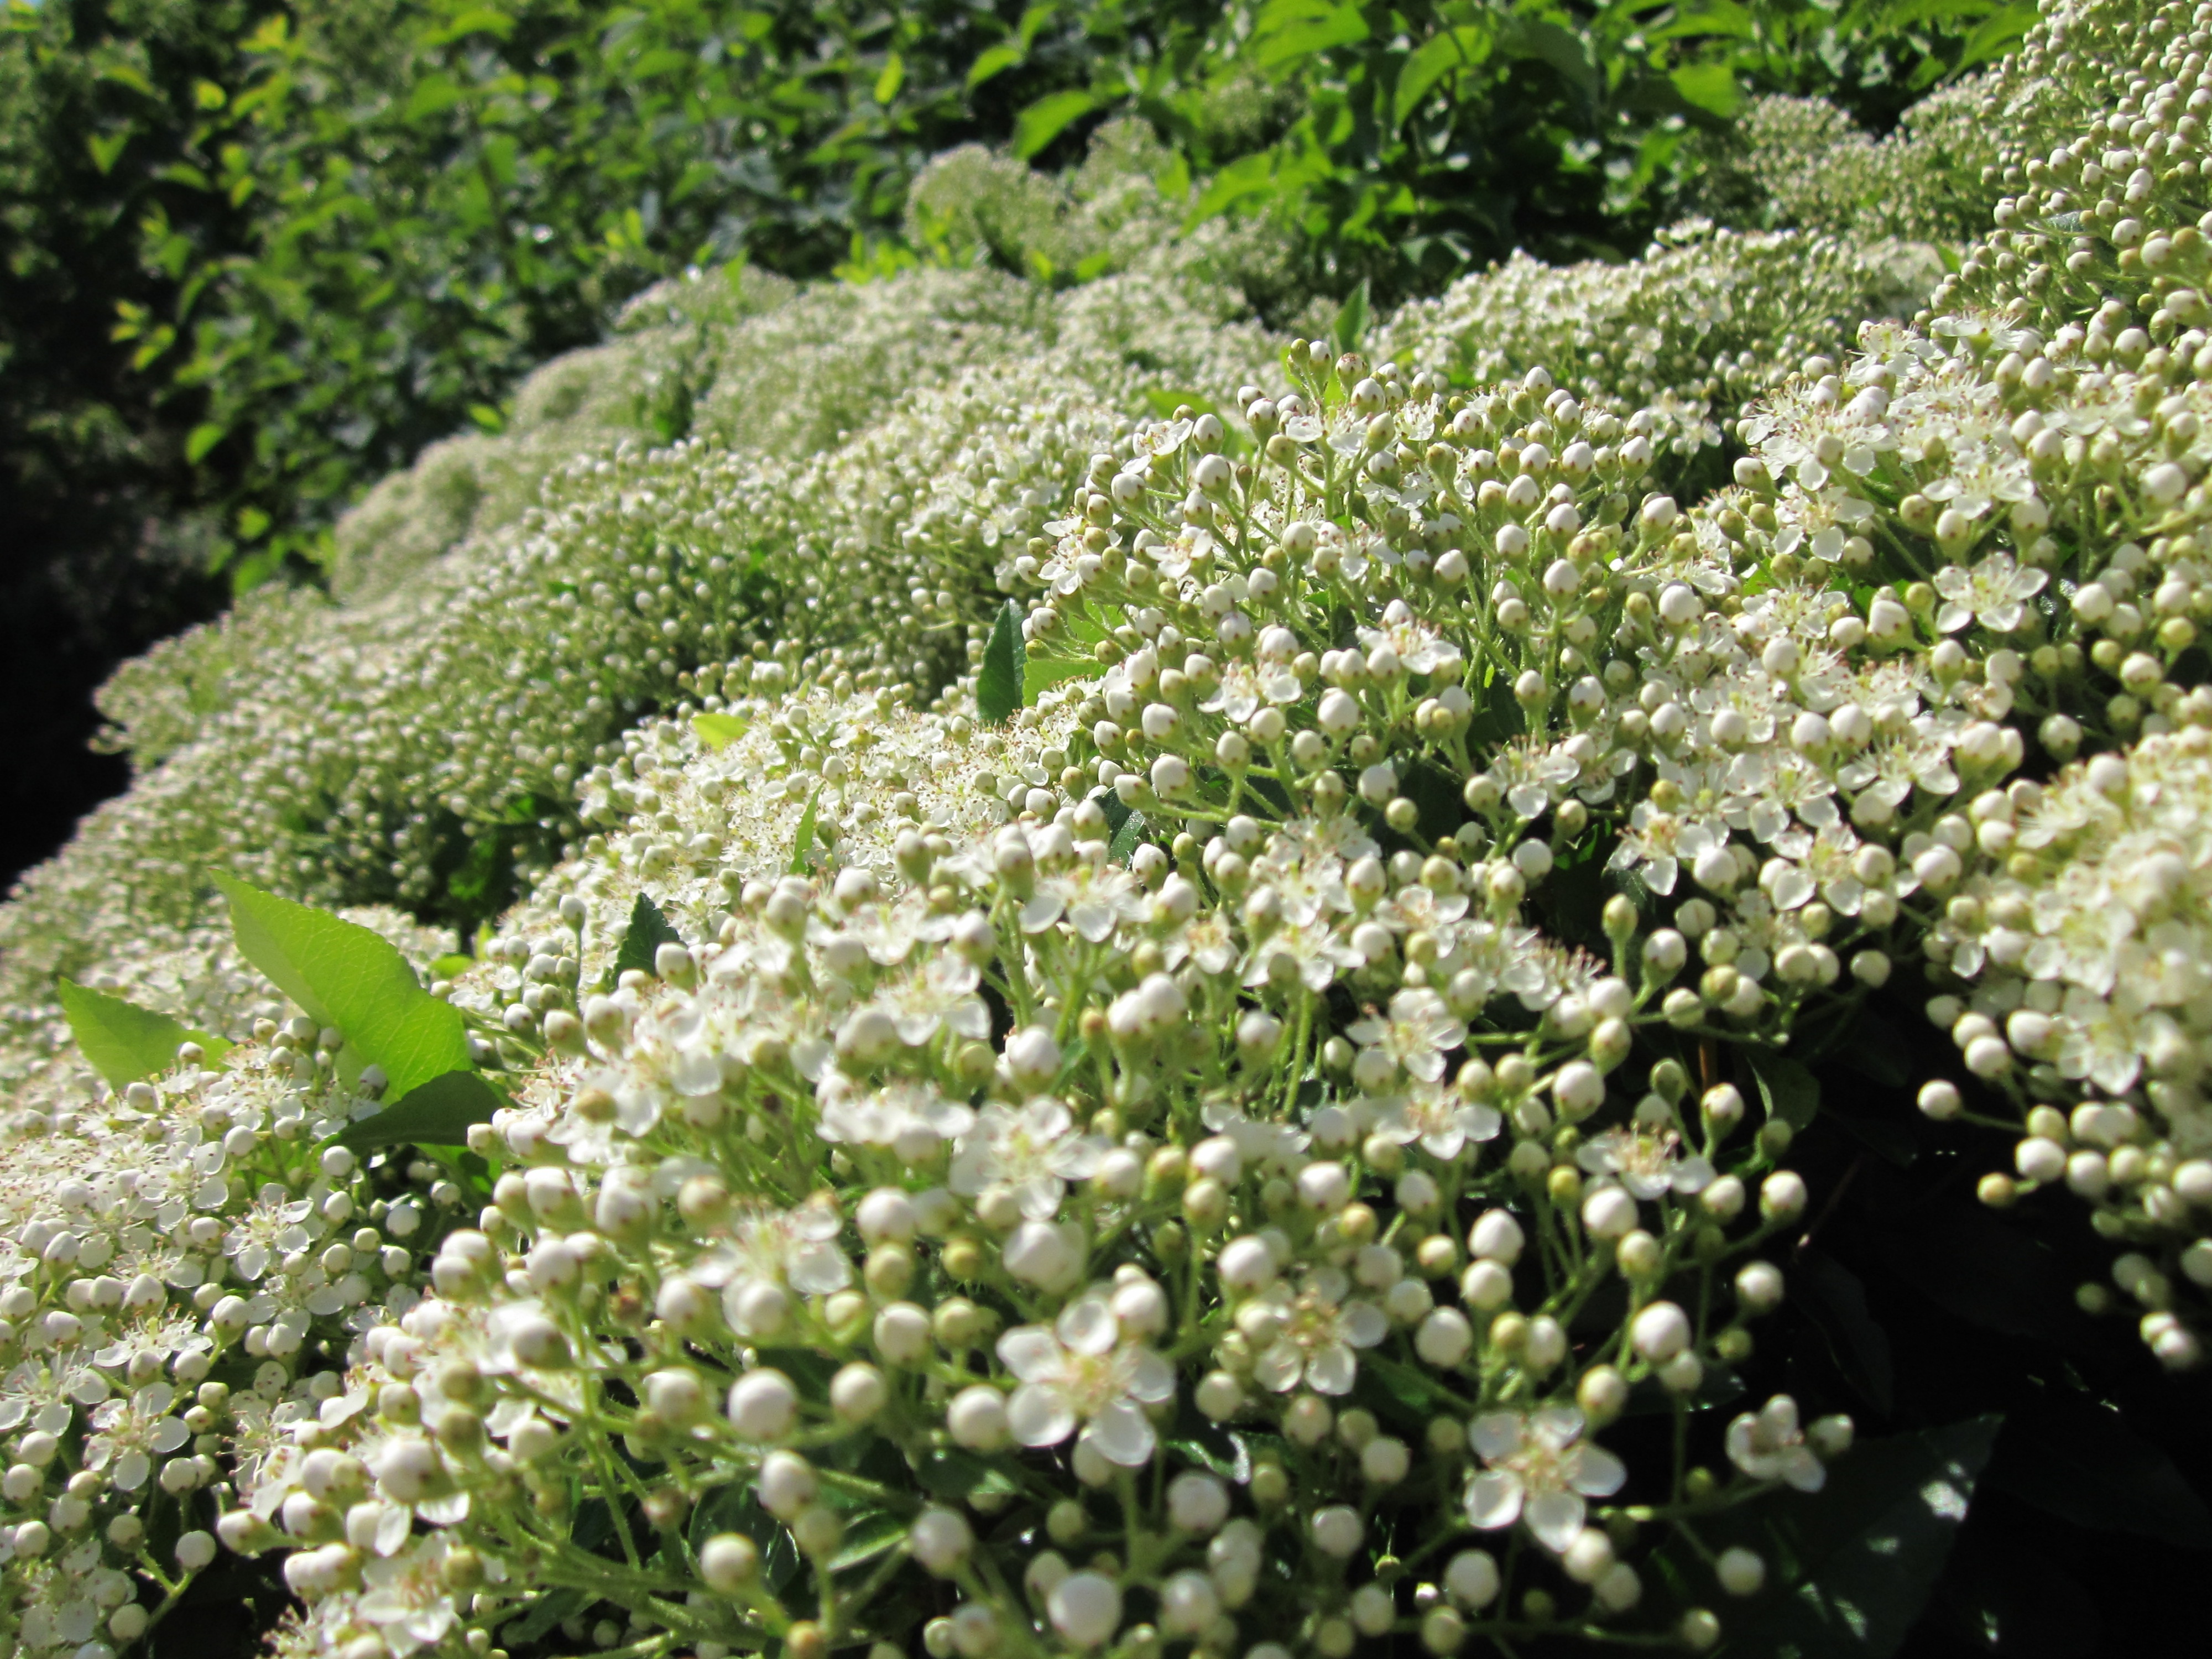
tree, blossom, plant, flower, herb, produce, botany, blooming, flora, wildflower, shrub, species, inflorescence, flowering plant, cow parsley, firethorn, pyracantha coccinea, land plant, alyssum